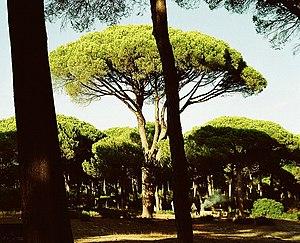
Une éruption plinienne, tirant son nom de Pline le Jeune, est un type d'éruption volcanique se produisant sur des volcans gris et caractérisée par l'émission d'une lave d'une grande viscosité formant très rarement des coulées de lave.
La réserve naturelle des cèdres du Chouf est une réserve naturelle située dans le district du Chouf au Liban. Elle s'étend sur les collines de la montagne de Barouk et couvre une étendue de 550 km², soit environ 5,3 % de la superficie du Liban.